X-ray spectroscopy

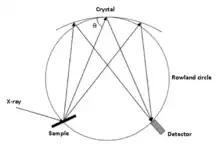
Schematic of Rowland circle geometry. The entrance slit, grating, and diffracted beam lie on the Rowland circle.

In a wavelength-dispersive X-ray spectrometer, a single crystal diffracts the photons according to Bragg's law, which are then collected by a detector. By moving the diffraction crystal and detector relative to each other, a wide region of the spectrum can be observed. To observe a large spectral range, three of four different single crystals may be needed. In contrast to EDS, WDS is a method of sequential spectrum acquisition. While WDS is slower than EDS and more sensitive to the positioning of the sample in the spectrometer, it has superior spectral resolution and sensitivity. WDS is widely used in microprobes (where X-ray microanalysis is the main task) and in XRF;